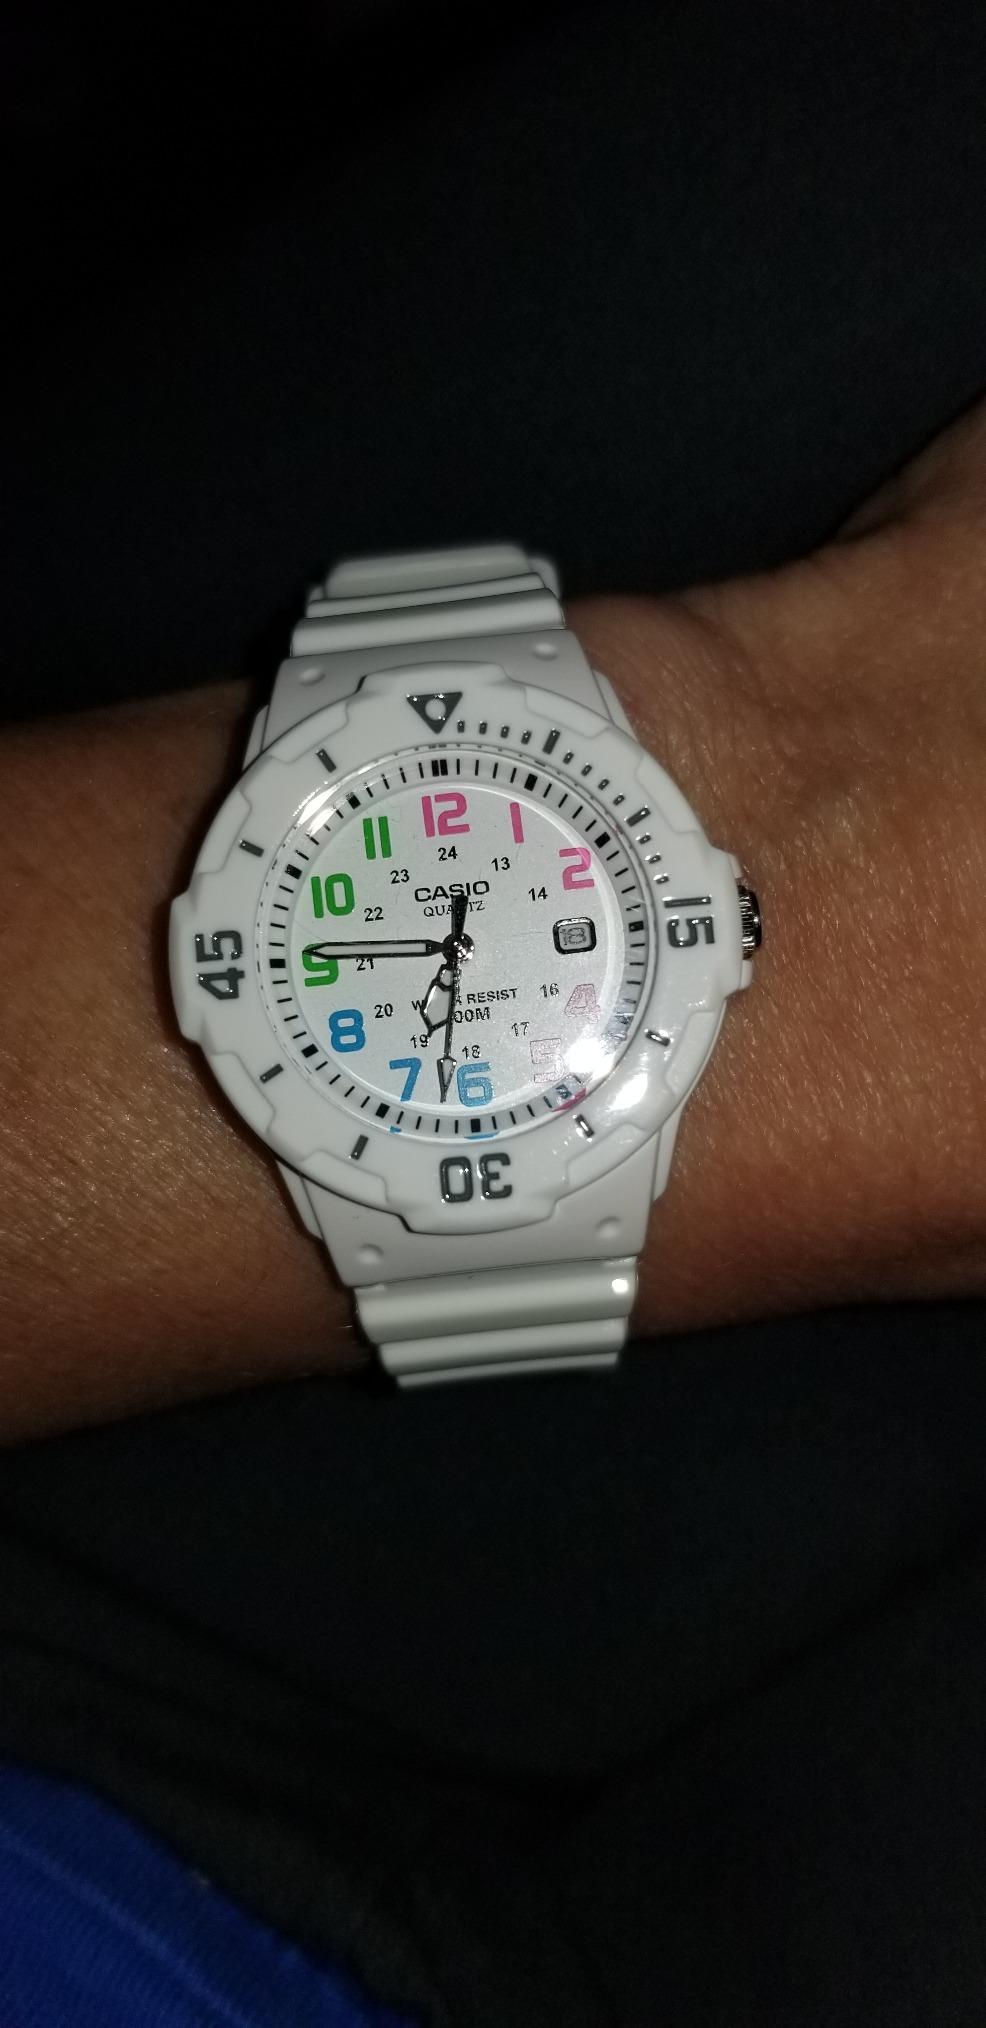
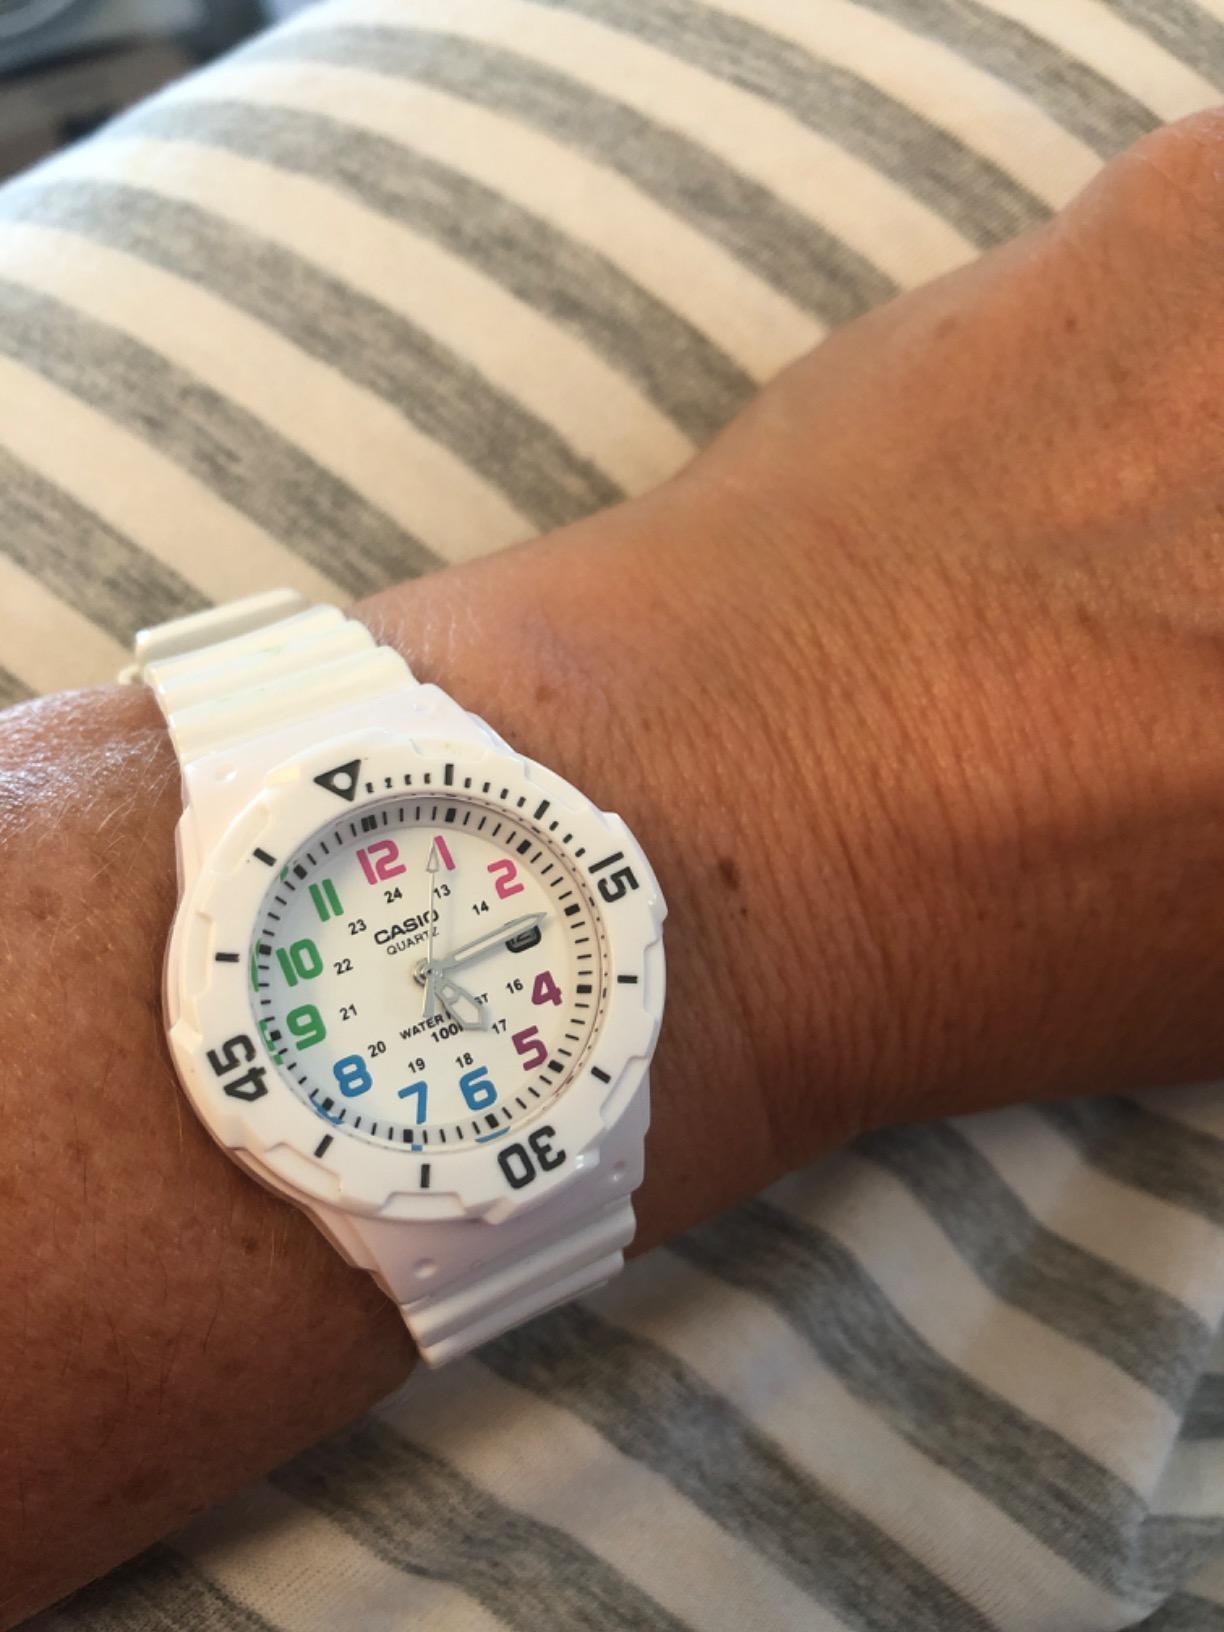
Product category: accessories_watch
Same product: yes